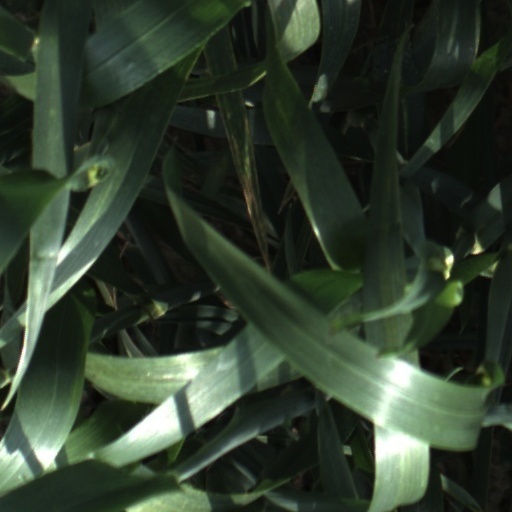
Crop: wheat